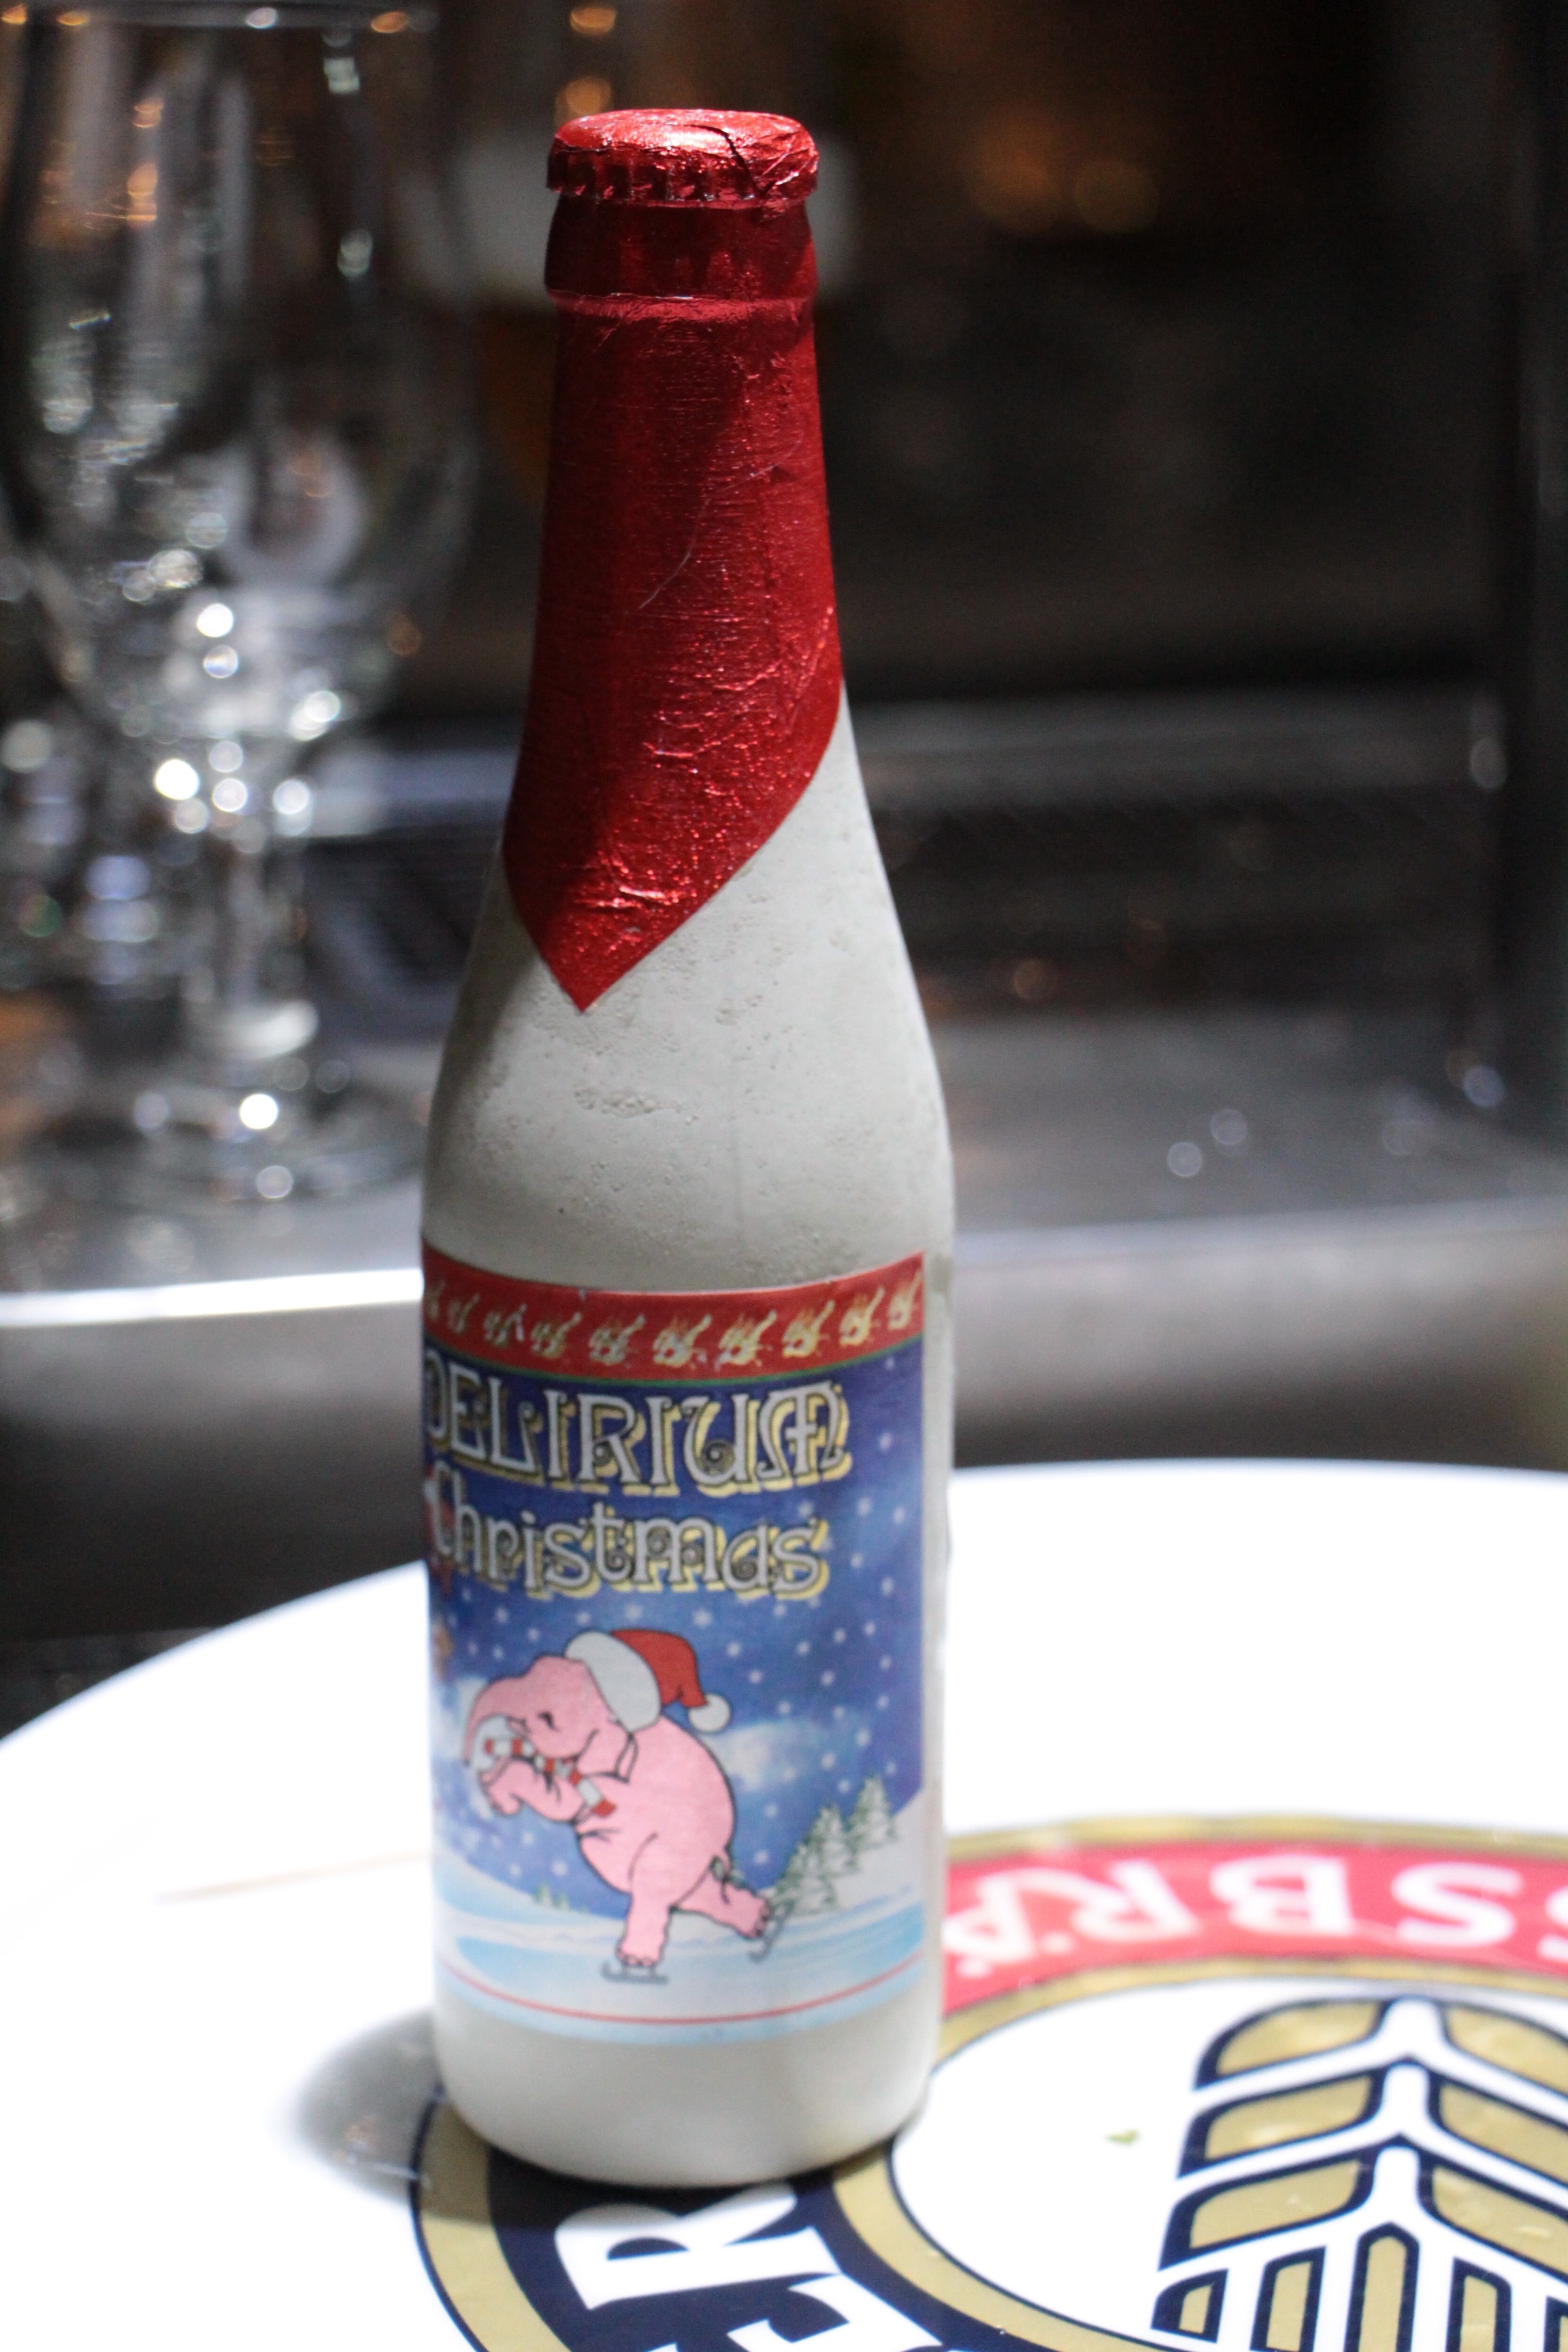
bar, drink, bottle, beer, liqueur, alcoholic beverage, special beers